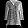
Label: T - shirt / top